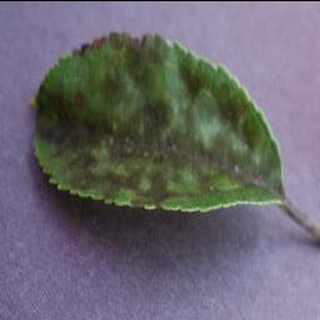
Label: apple_apple_scab